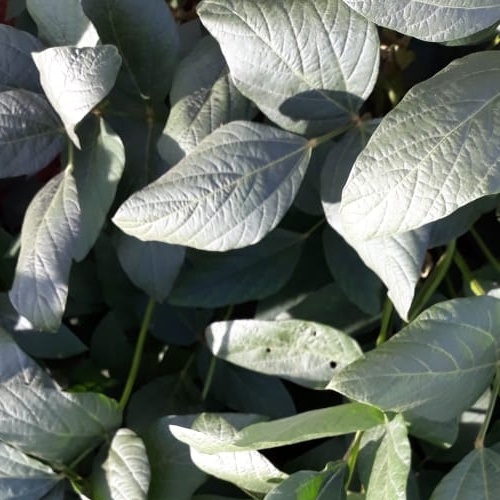
Label: Diabrotica_speciosa